Maritime Monument, Copenhagen

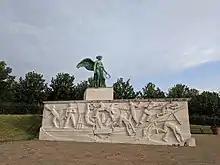
The Maritime Monument at Langelinie

The Maritime Monument (Danish Søfartsmonumentet), located at Langelinie, close to Langelinie Marina, is a maritime memorial in Copenhagen, Denmark, commemorating civilian Danish sailors who lost their lives during the First World War. The monument consists of a bronze sculpture of a winged female figure, representing Memory, placed on a rhombus-shaped podium with a series of narrative reliefs on its side.